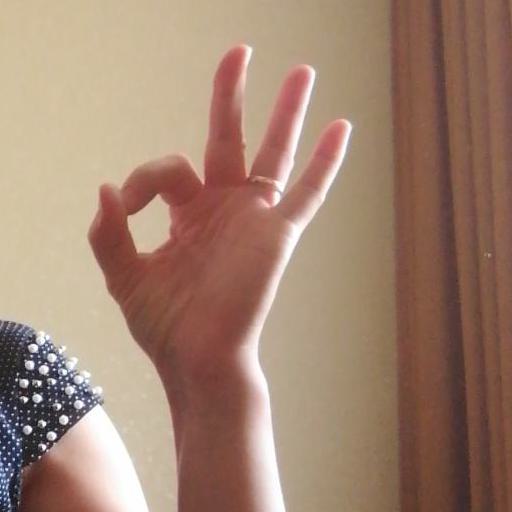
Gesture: ok